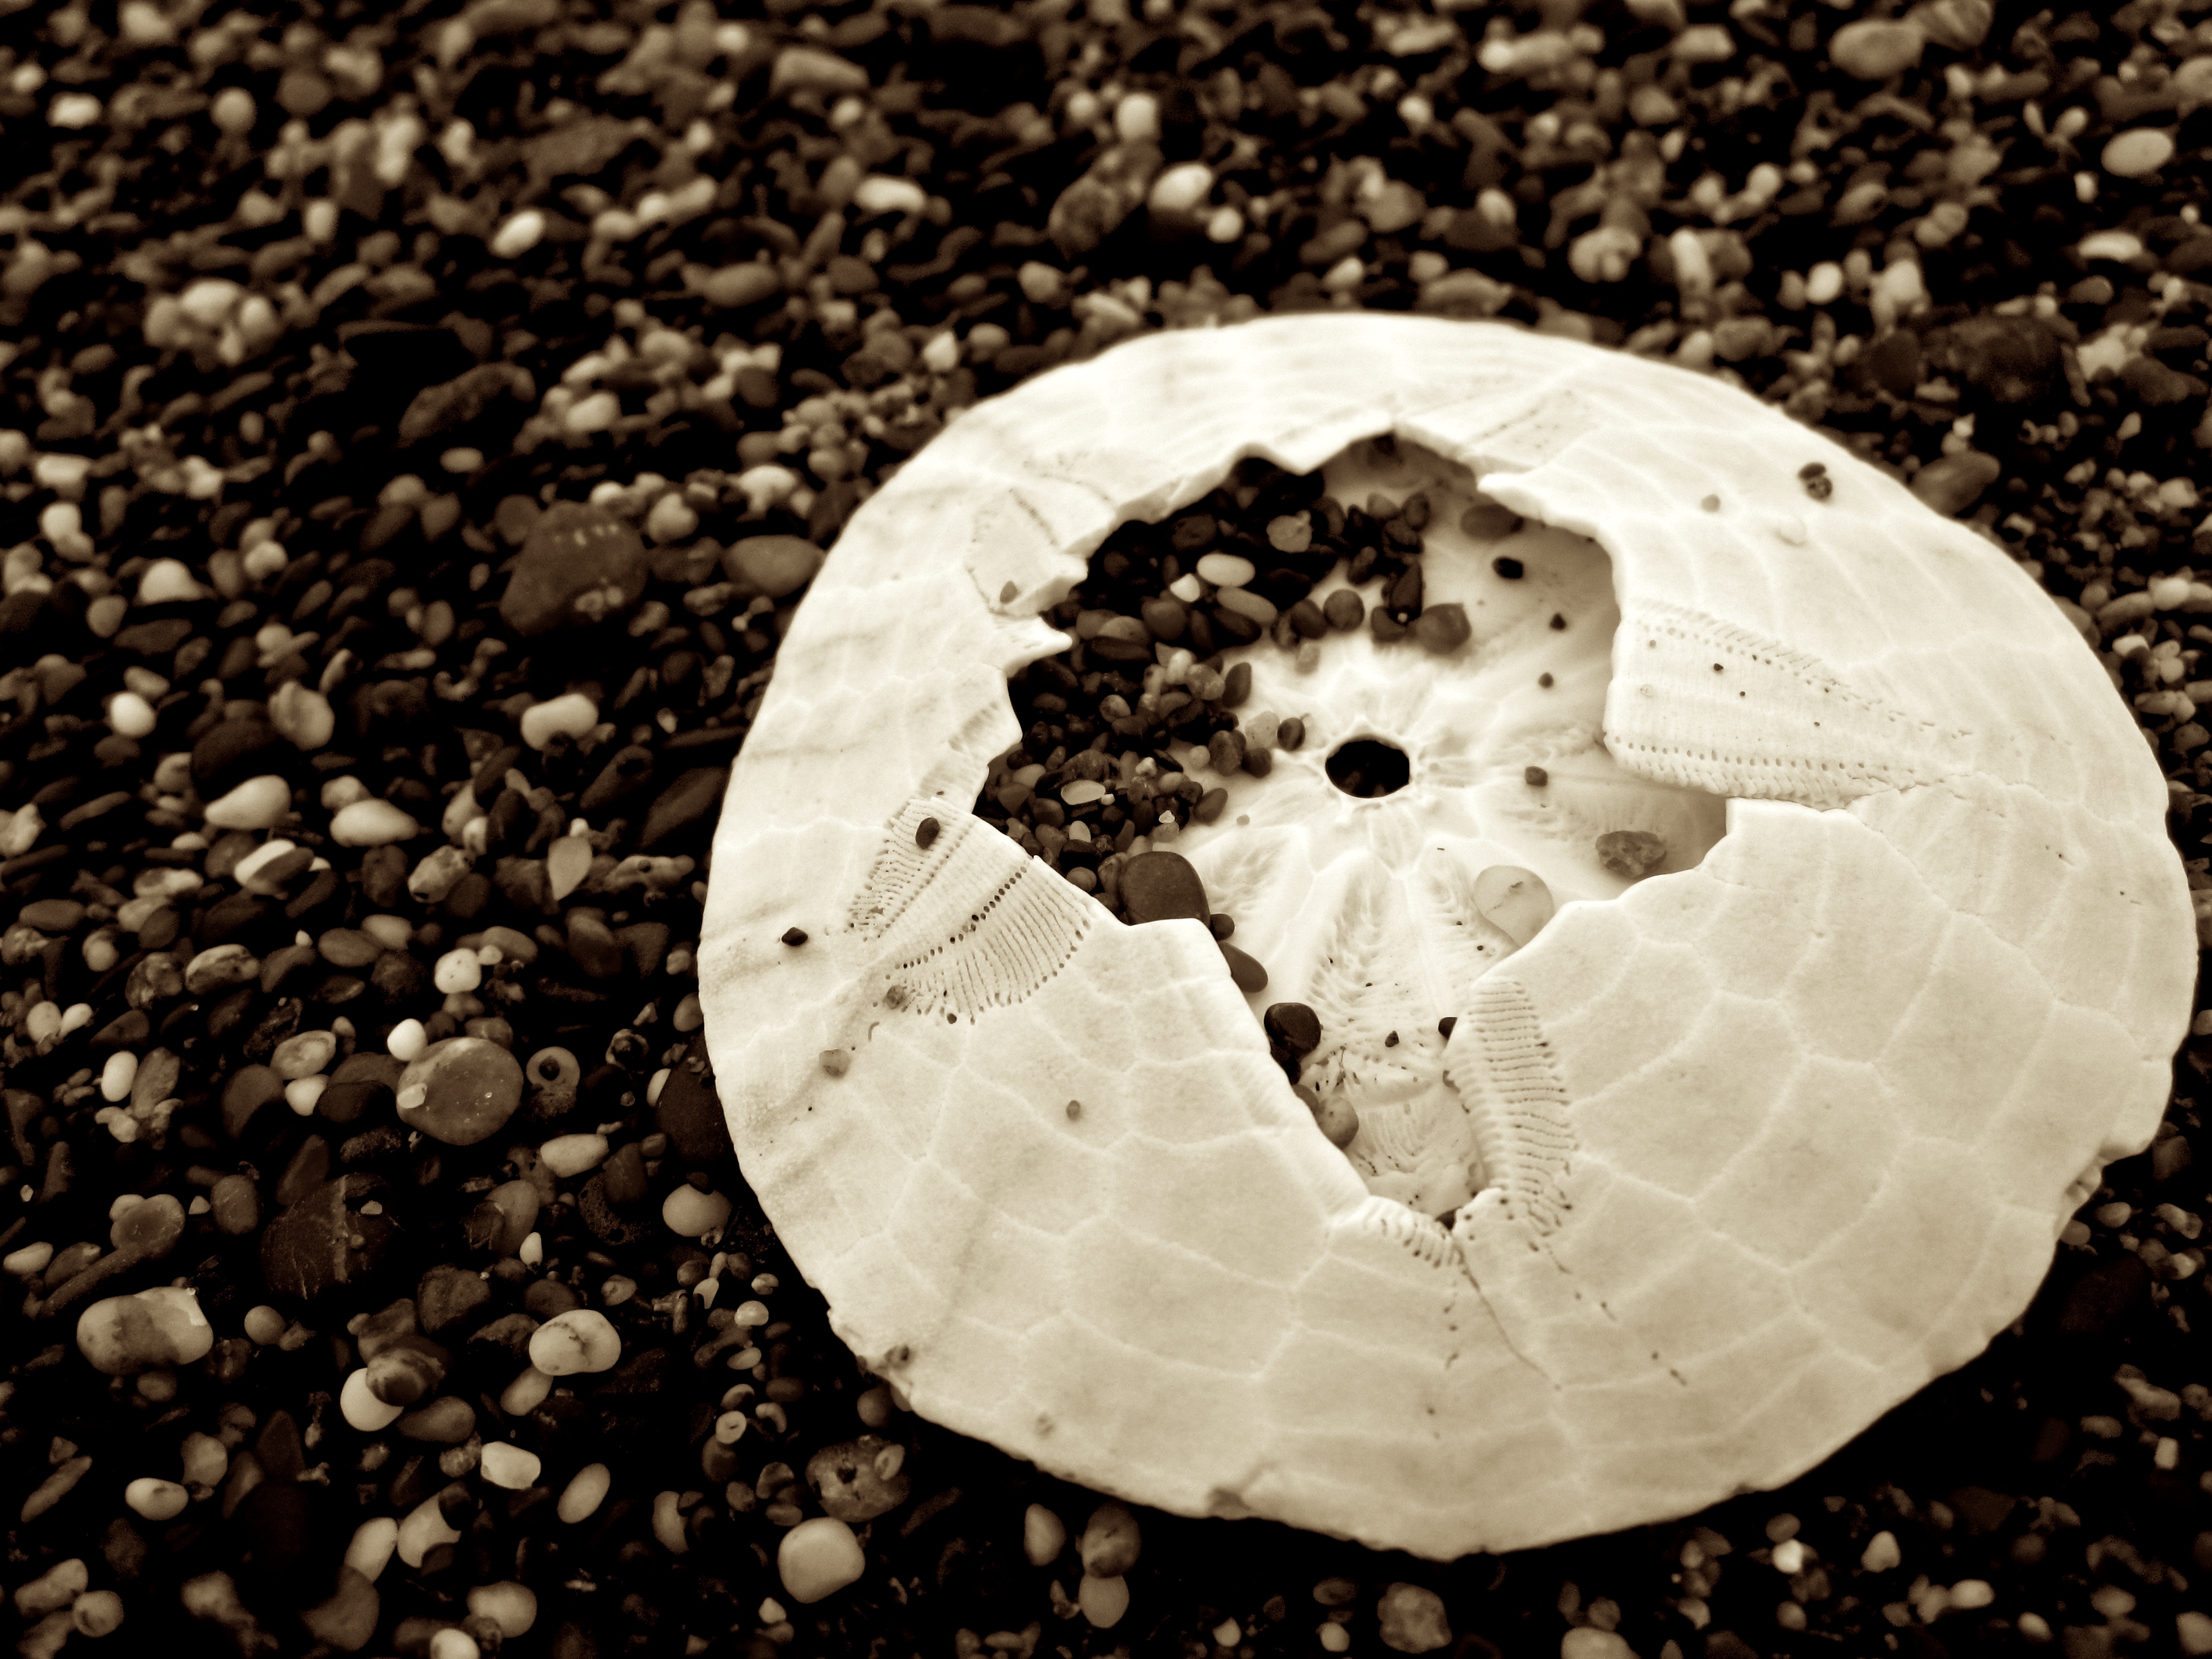
beach, sand, rock, ocean, black and white, white, photography, leaf, flower, monochrome, material, circle, invertebrate, seashell, close up, bw, sanddollar, pointreyes, macro photography, monochrome photography